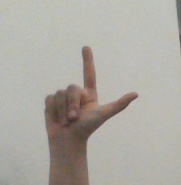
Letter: laam